Tomahawk Creek Huts

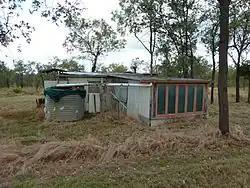
"Buckingham Palace" hut, 2011

Tomahawk Creek Huts is a heritage-listed group of huts at Argyll near Rubyvale, Central Highlands Region, Queensland, Australia. It was added to the Queensland Heritage Register on 16 October 2008.